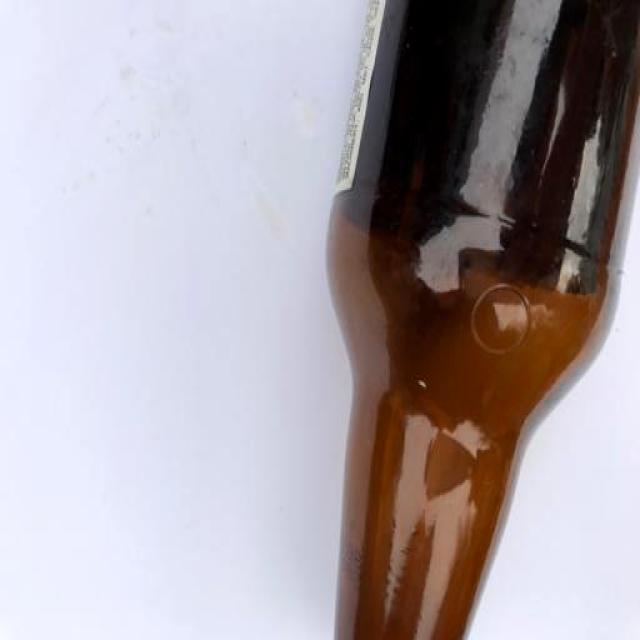
Label: Glass